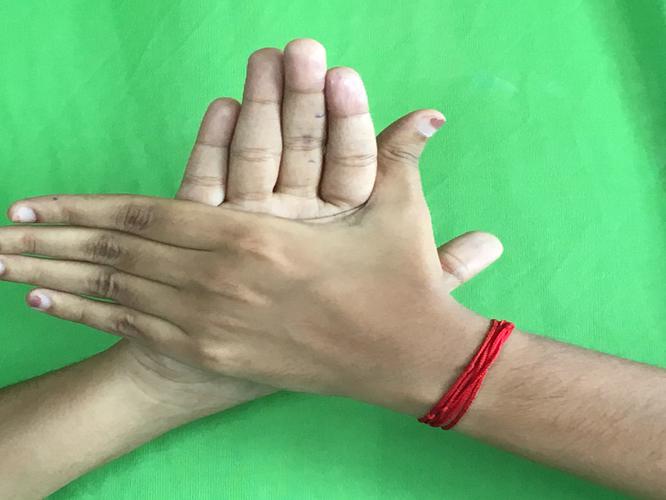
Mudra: Chakra
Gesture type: double_hand